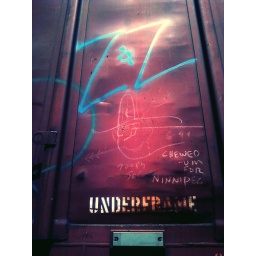
Colossus of Roads on a train car in Anaheim, CA. &amp;quot;Chewed gum for Winnipeg&amp;quot; June 1999